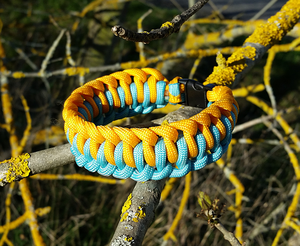
Bracelet de survie avec nouage ""Genoese""
De nombreux types de nouages des bracelets de survie existent et font même l'objet d'un certain nombre d'ouvrages papier et numériques. Portés par l'univers du survivalisme, ils font l'objet d'une diffusion assez large et leur méthodologie de construction est accessible sur Internet, notamment sur les sites de partage de vidéos, de photos ou d'arts créatifs.